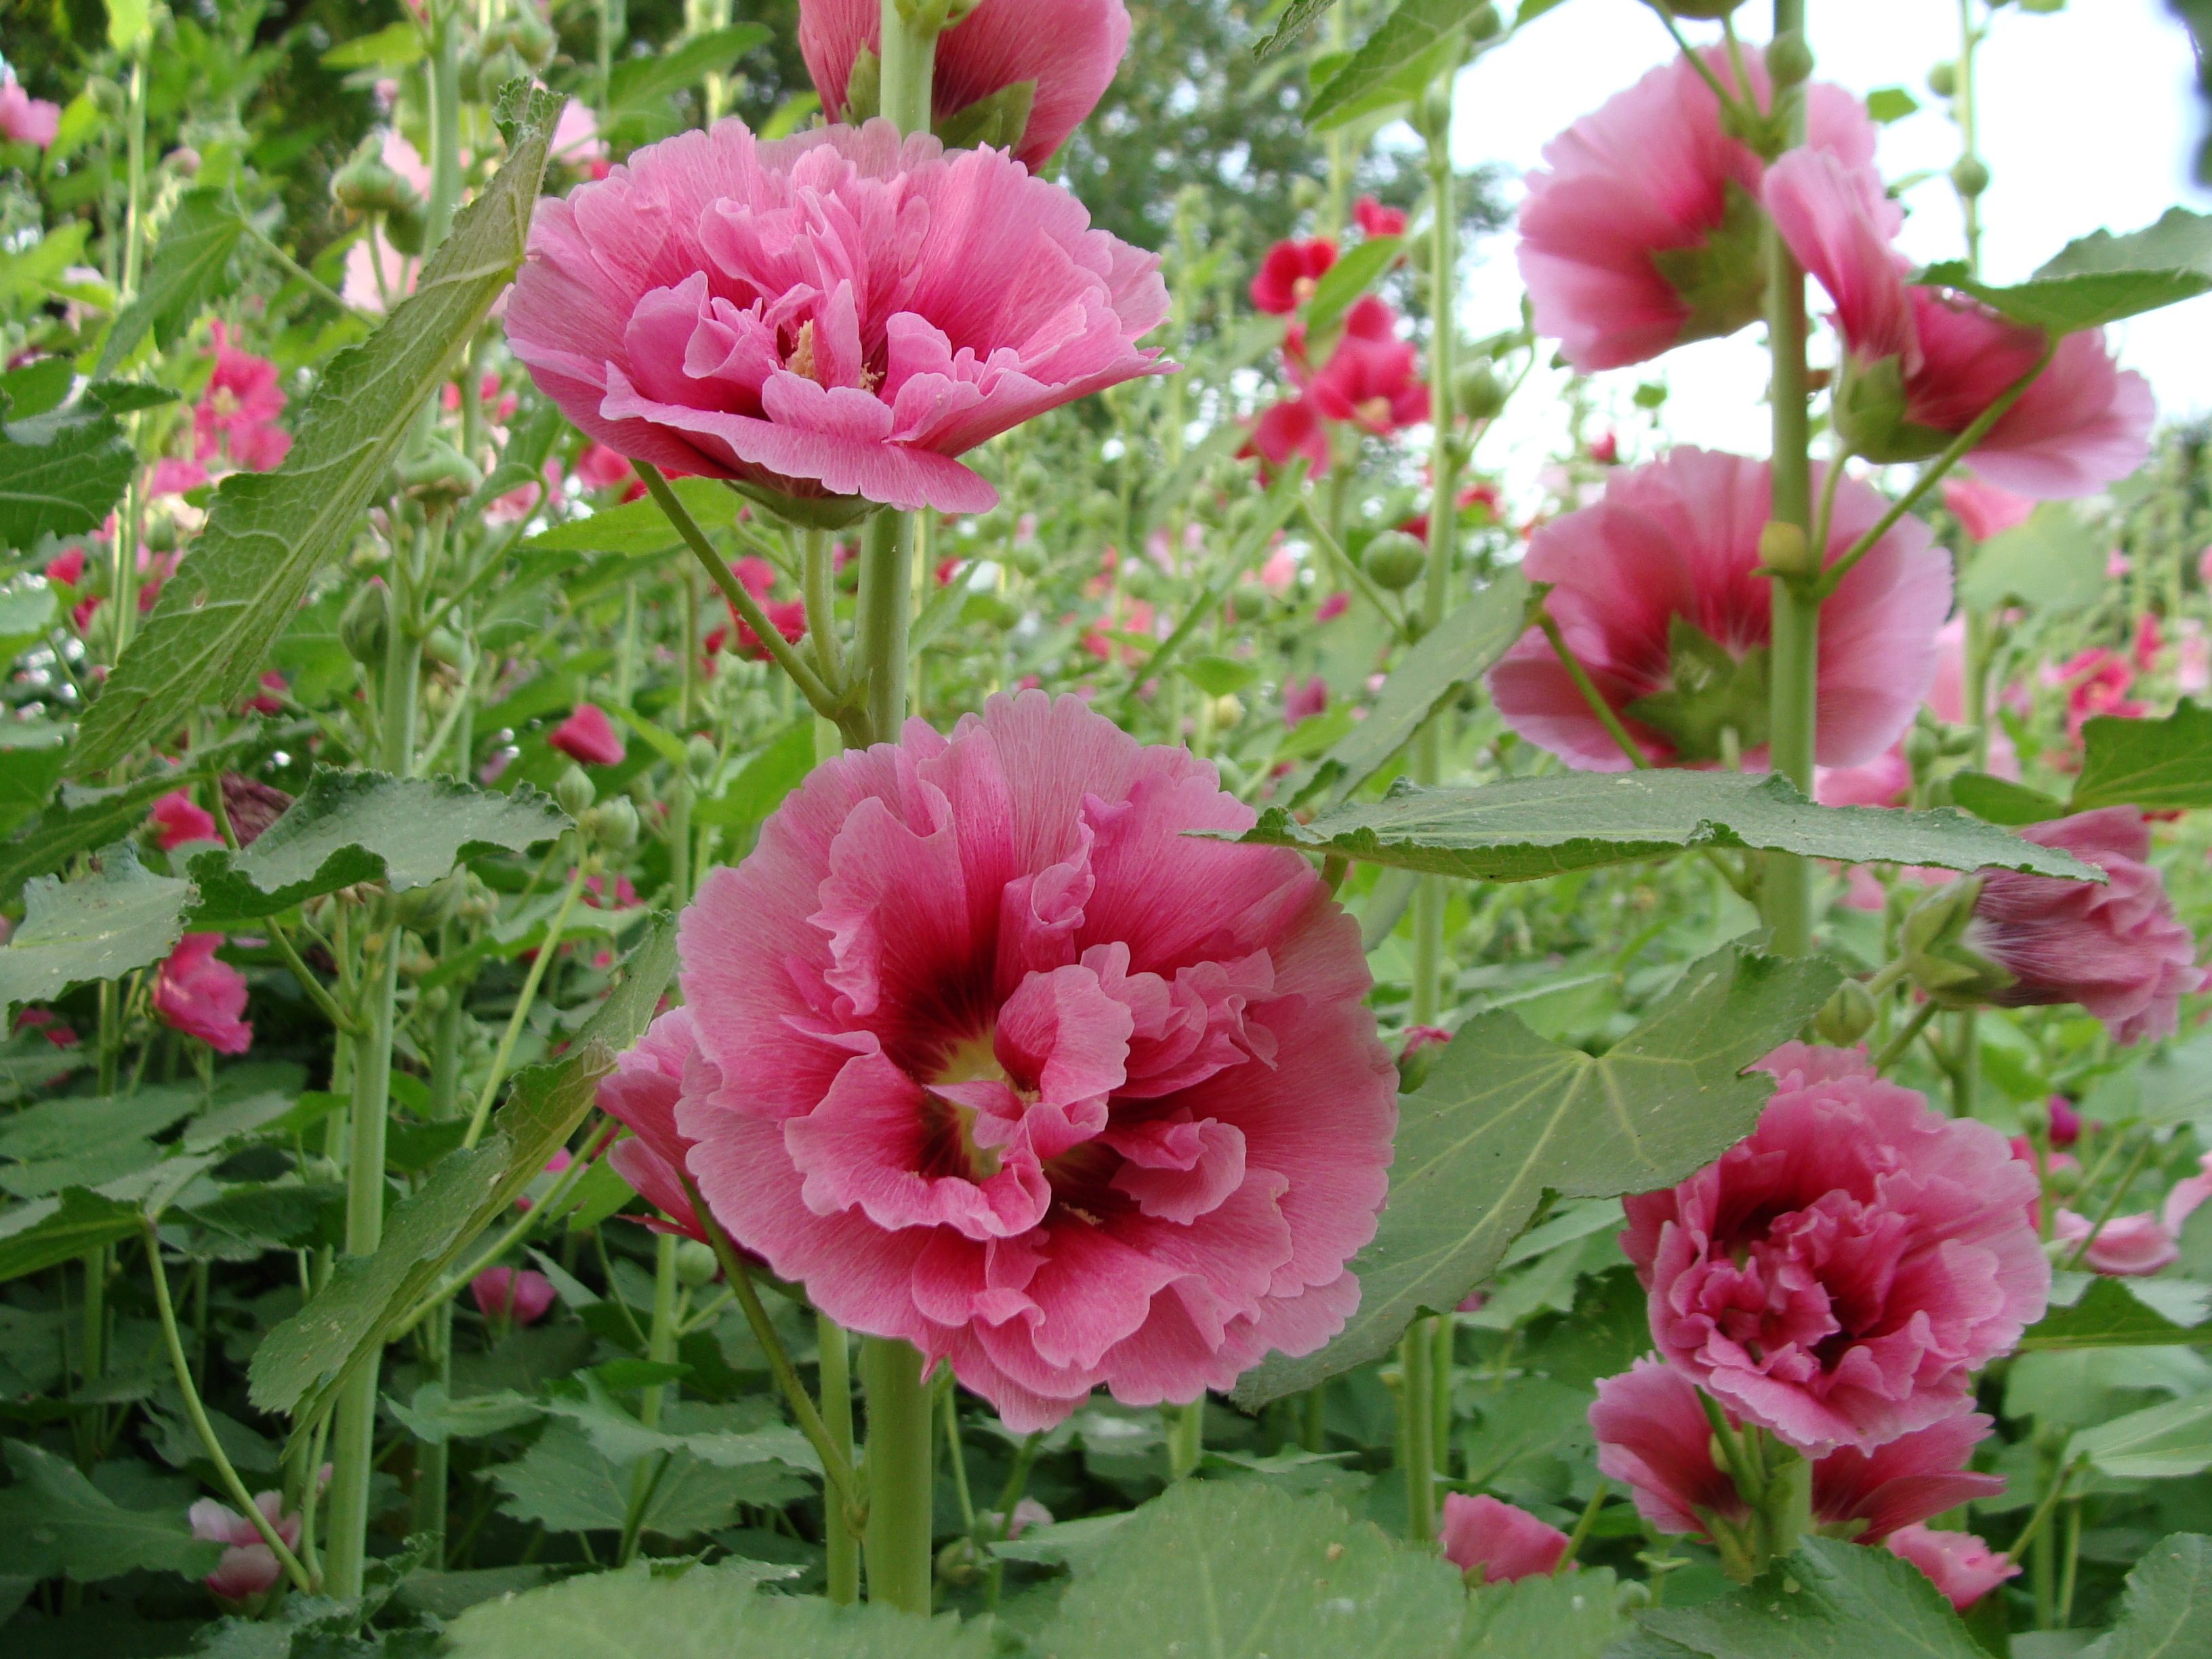
plant, flower, flowering plant, petal, pink, common peony, peony, botany, rose family, Chinese peony, rosa centifolia, annual plant, hollyhocks, rose, pink family, rosa gallica, herbaceous plant, subshrub, rose order, begonia, perennial plant, malvales